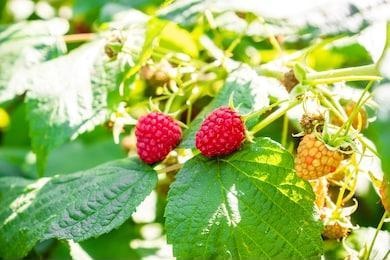
Label: raspberry